Carmen (1931 film)

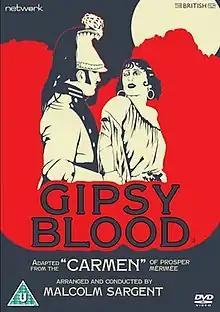

Carmen is a 1931 British musical film directed by Cecil Lewis and starring Marguerite Namara, Thomas F. Burke and Lance Fairfax. It is an adaptation of the opera "Carmen" by Georges Bizet. It is also known by the alternative title of Gipsy Blood. It was produced by British International Pictures, the country's leading company of the early sound era, and shot at the Elstree Studios near London.